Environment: real
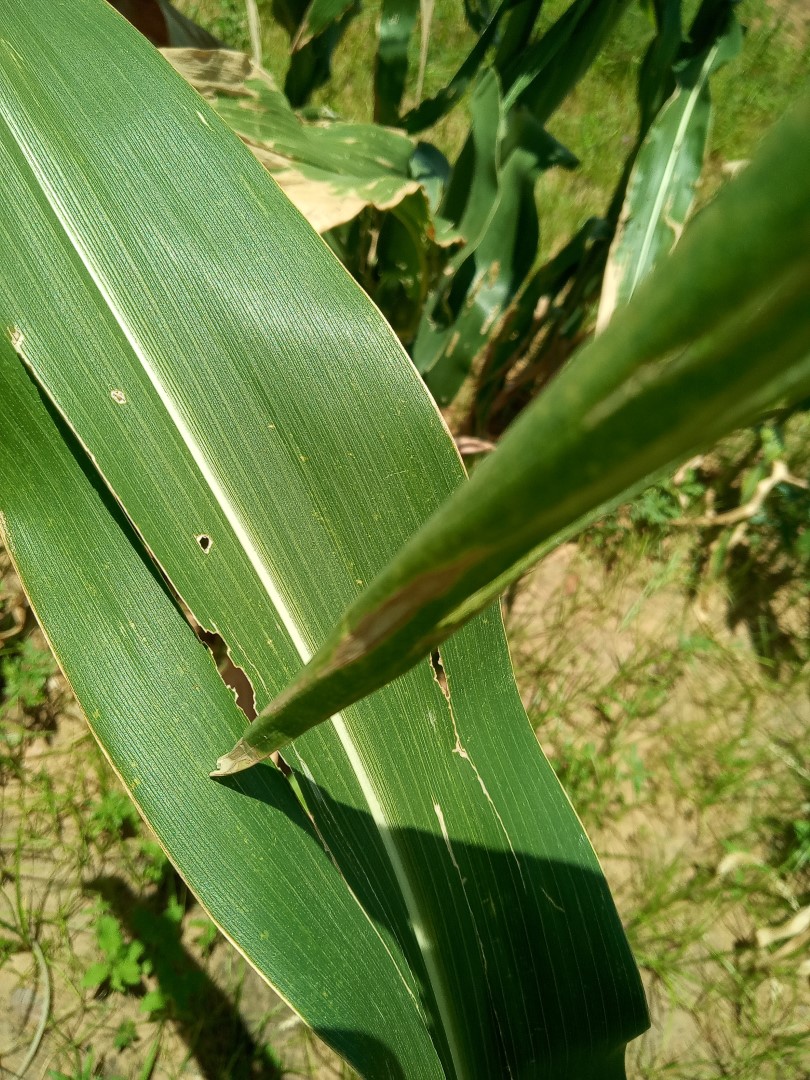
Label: fall_armyworm